Brisbane Bears

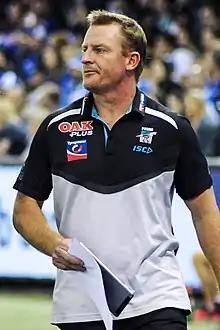
Queenslander Michael Voss debuted in 1992 at age 17, becoming the youngest-ever player to play a senior game for the club. He went on to win two Best & Fairests between 1995 and 1996 and the only Bear to win a Brownlow, in the club's last year.

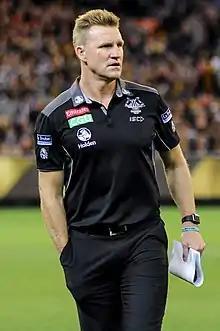
Nathan Buckley caused controversy when he rejected being zone-drafted by Brisbane, seeking instead to play with Collingwood.

Dare was replaced in 1991 by former Carlton premiership coach Robert Walls, who immediately set about rebuilding the playing list. Having inherited the oldest list in the league, by the end of the season he had the youngest. The Brisbane Bears won the wooden spoon again in 1991, but the same year also saw the Brisbane Bears win the reserves premiership against Melbourne. Walls insisted that the Bears not bend to the will of powerful Victorian clubs in recruitment matters, which was seen most notably in the case of the young Nathan Buckley – Buckley, who in 1992 won the SANFL's Magarey Medal and was a premiership winner with Port Adelaide, winning the Jack Oatey Medal for being Best on Ground in the SANFL Grand Final, was a zone recruit signed to the club on a one-year contract in 1993, which stipulated that he would be released to the club of his choice if he so desired at the completion of the contract; he was cleared to Collingwood as he had requested, in exchange for premiership centre-half forward Craig Starcevich, goalsneak Troy Lehmann and an early draft pick which the Bears used to recruit future star Chris Scott.